Chinese martial arts

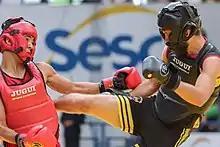
Two Brazilian fighters in a Sanda/Sanshou match. Sanda is a modernized form of Kung Fu and one of the two disciplines of Sport Wushu

Within China, the practice of traditional martial arts was discouraged during the turbulent years of the Chinese Cultural Revolution (1969–1976). Like many other aspects of traditional Chinese life, martial arts were subjected to a radical transformation by the People's Republic of China to align them with Maoist revolutionary doctrine. The PRC promoted the committee-regulated sport of Wushu as a replacement for independent schools of martial arts. This new competition sport was disassociated from what was seen as the potentially subversive self-defense aspects and family lineages of Chinese martial arts.